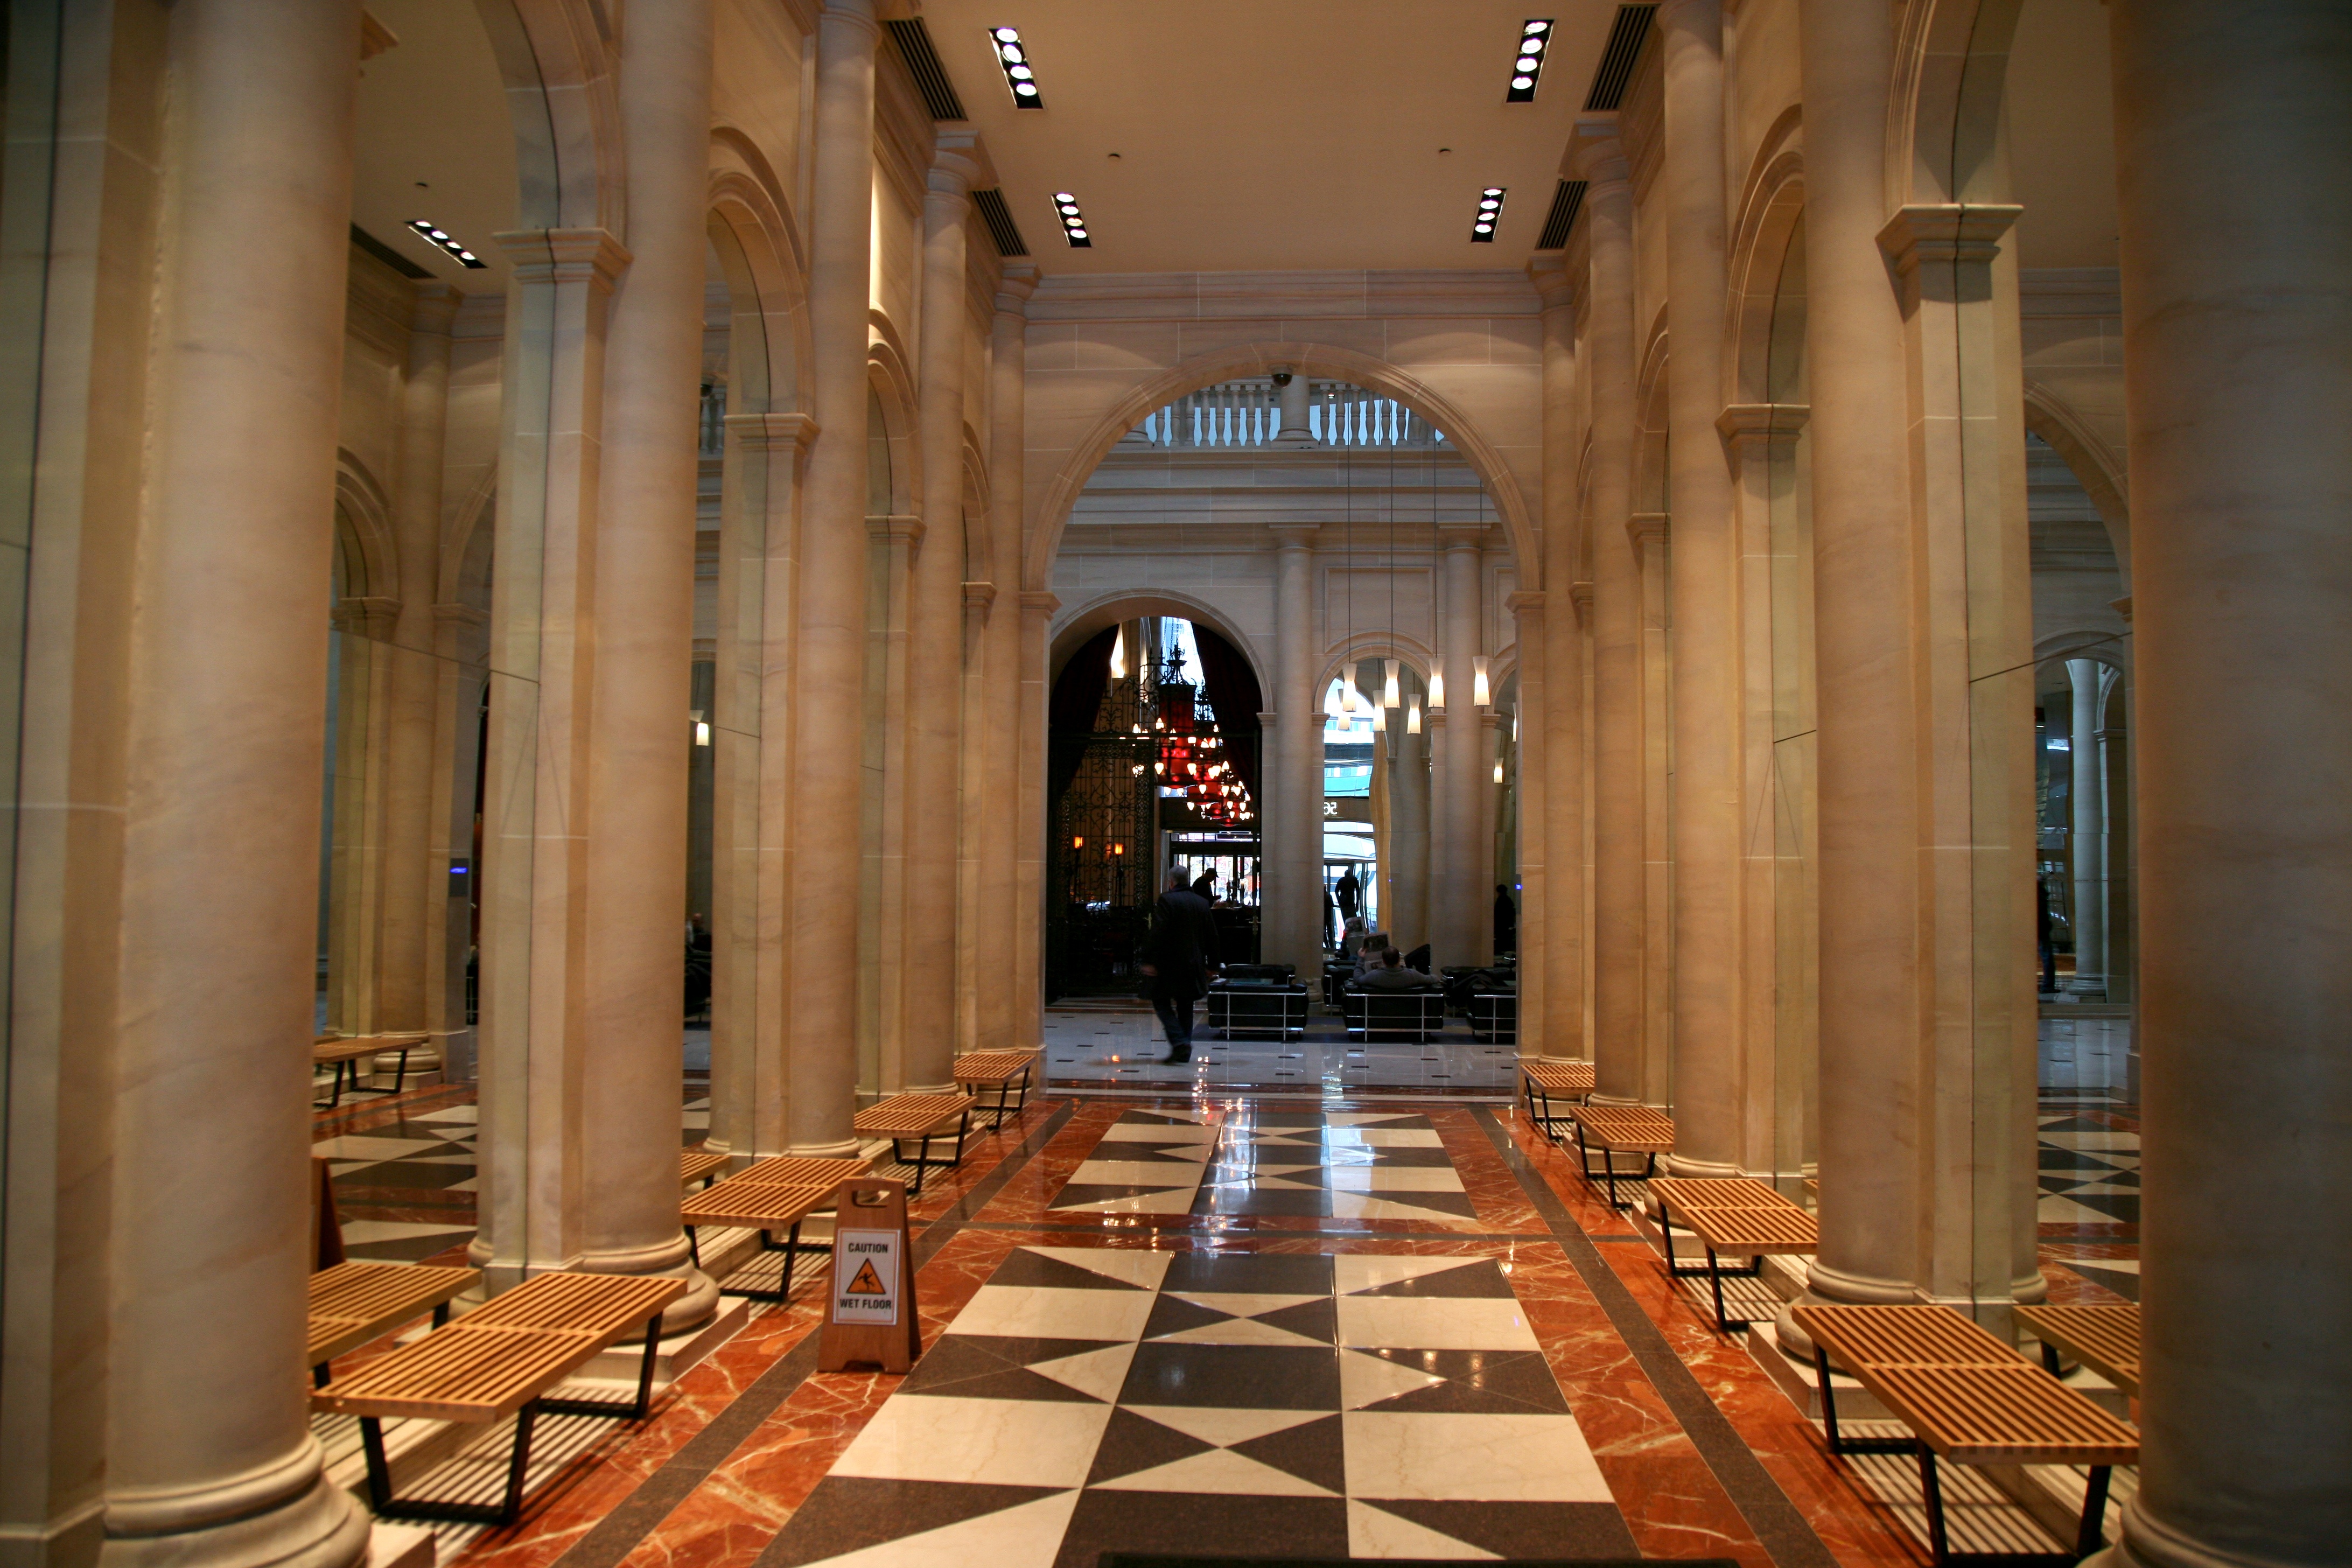
architecture, auditorium, building, column, nyc, hall, church, cathedral, chapel, place of worship, interior design, aisle, newyork, hotel, newyorkcity, ny, synagogue, lobby, midtownwest, parkermeridien, parkermeridienhotel, ancient history